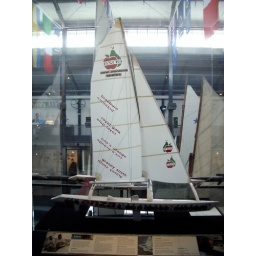
First boat to sail round the world in uunder 80 days!